Micro-atmosphere method

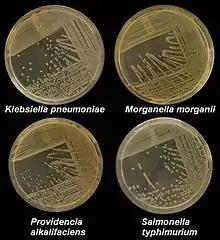
Streak plates of several bacterial species on nutrient agar plates

The micro-atmosphere method is an antimicrobial sensitivity testing method involving the use of potentially bacteriostatic or fungicidal compounds which are obtained from the volatile oils of plants, such as citronella grass. This method involves the use of essential oils, a growth medium, a selection of bacterial or fungal cultures, and an incubator.